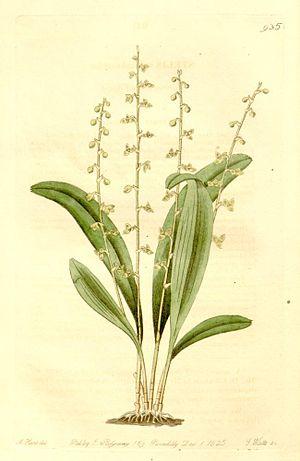
Stelis est un genre de la famille des Orchidaceae, sous-famille des Epidendroideae comptant plus de 500 espèces d'orchidées épiphytes d'Amérique tropicale